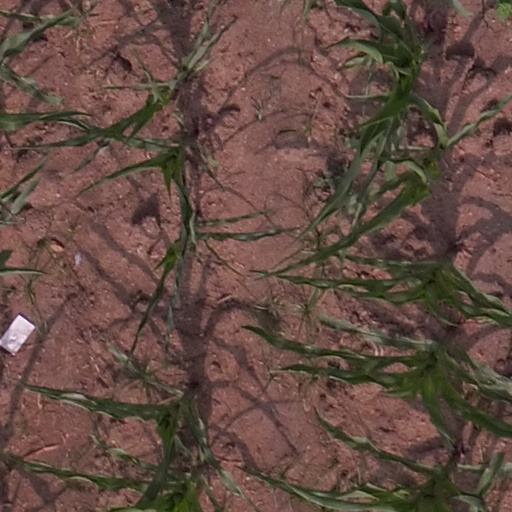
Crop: maize; corn